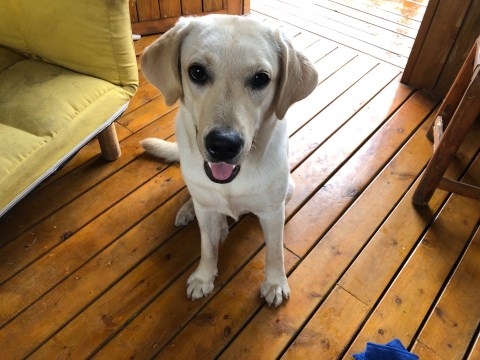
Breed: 3580-n000122-Labrador_retriever